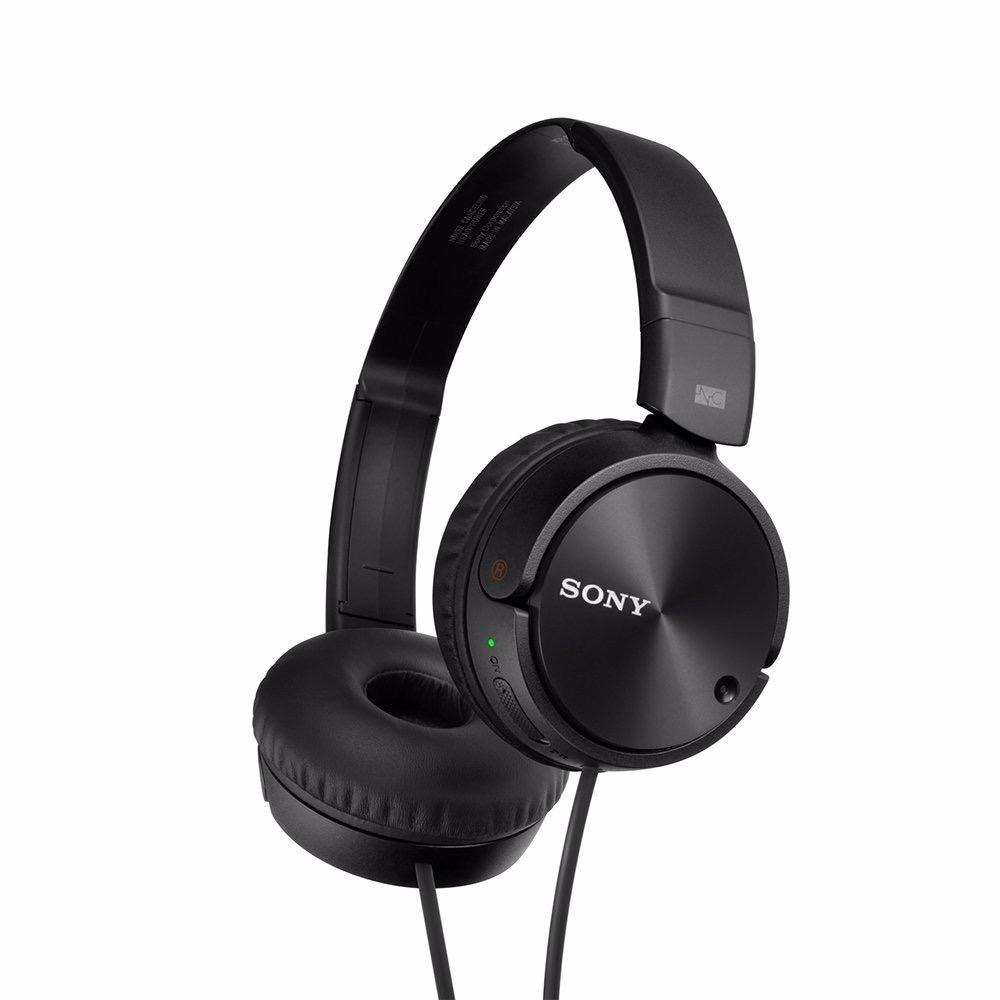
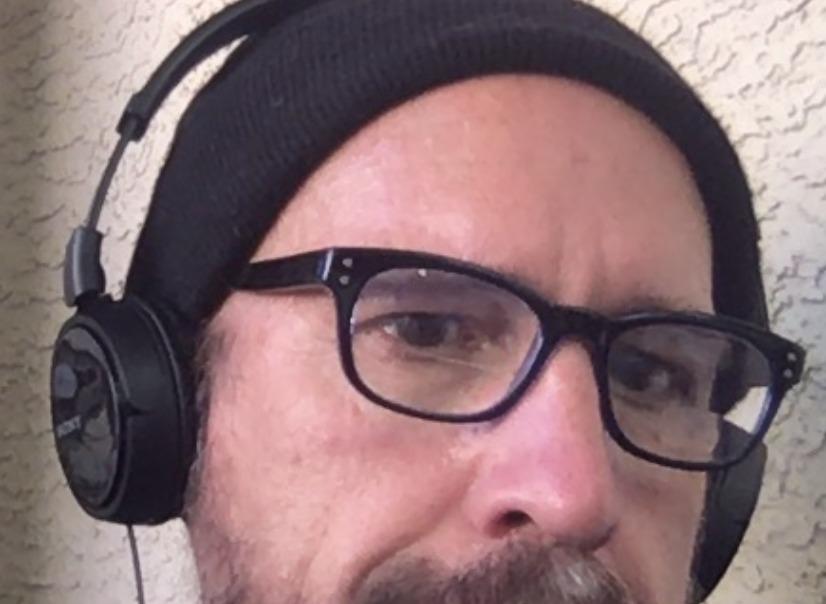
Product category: headphones
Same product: yes